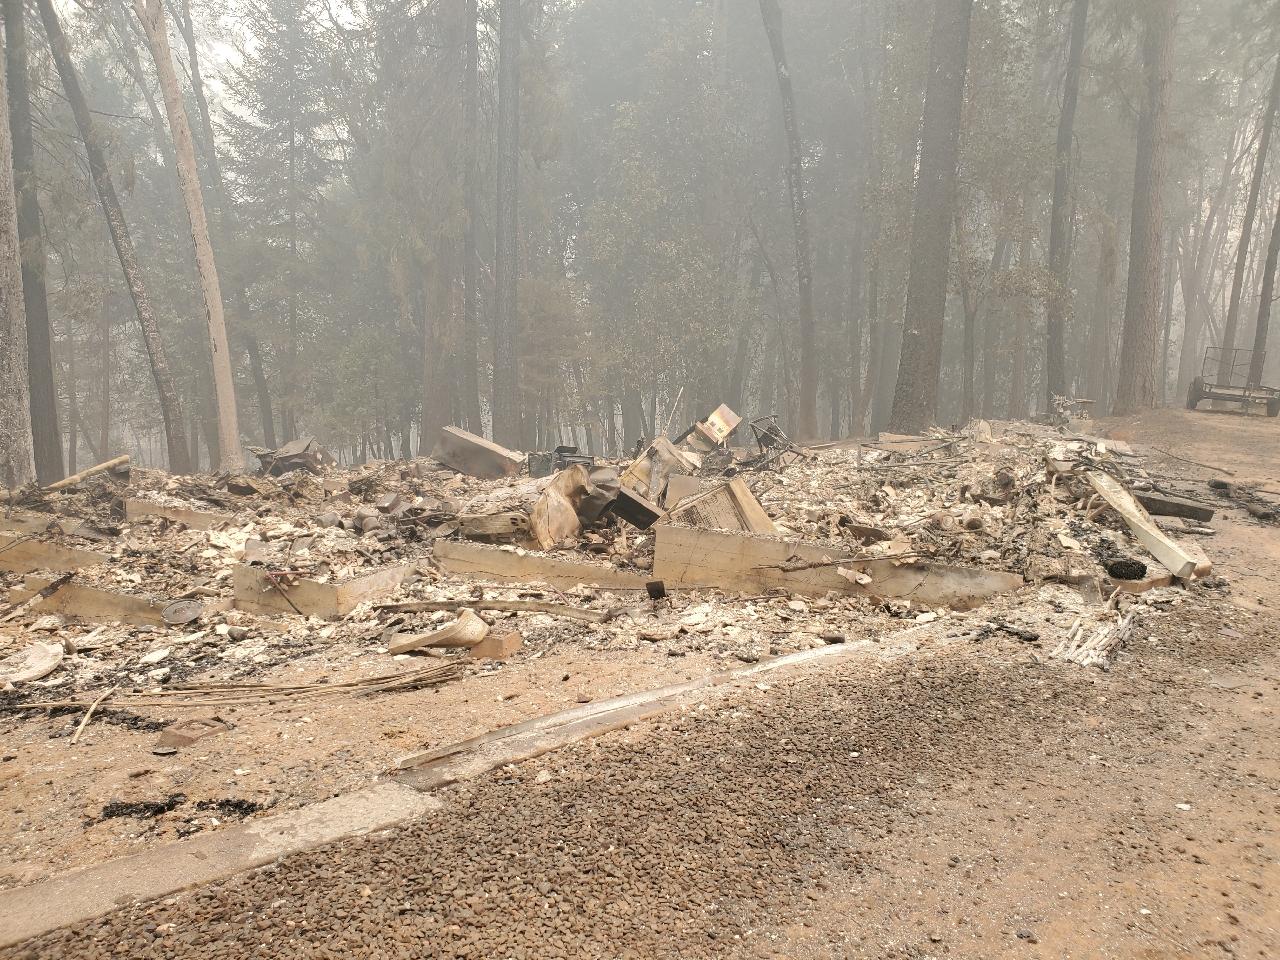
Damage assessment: destroyed